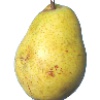
Label: Pear Monster 1